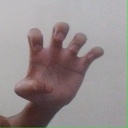
अक्षर: झ